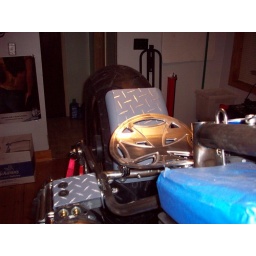
diamond plate platform over the oil bag